Describe the emotion expressed in this image:  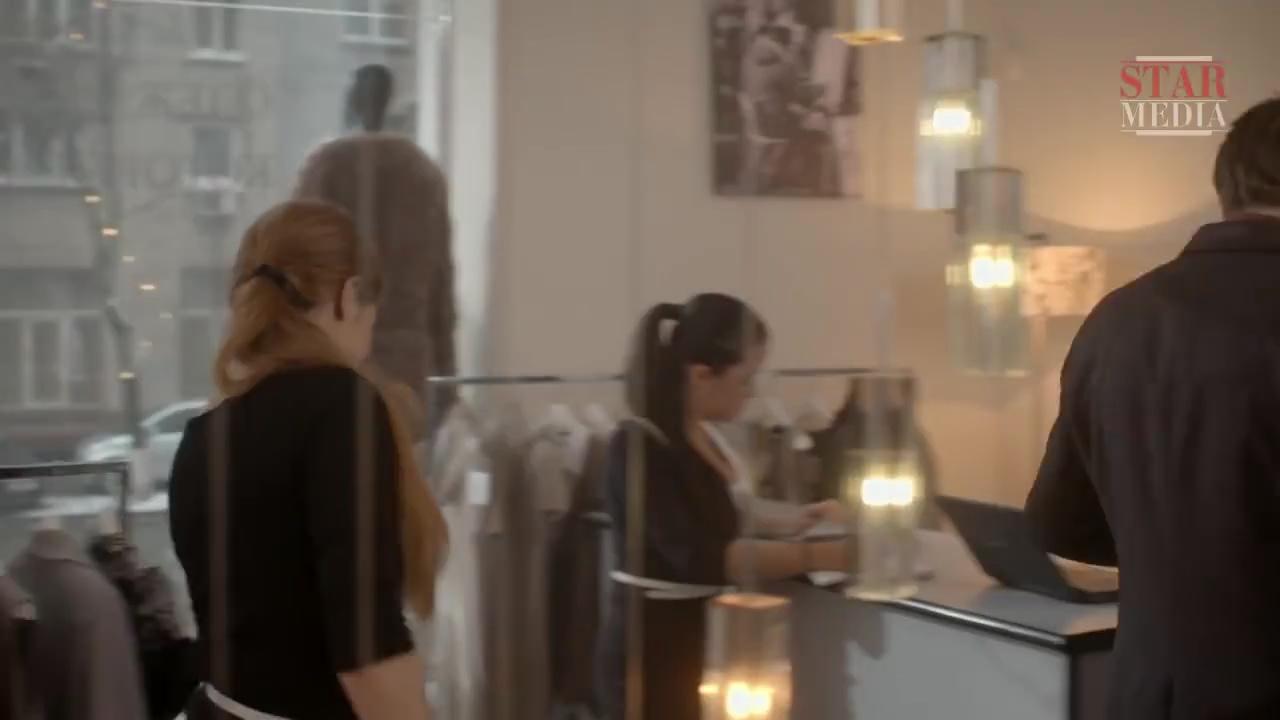
This person displays Fear, valence and arousal with low intensity.